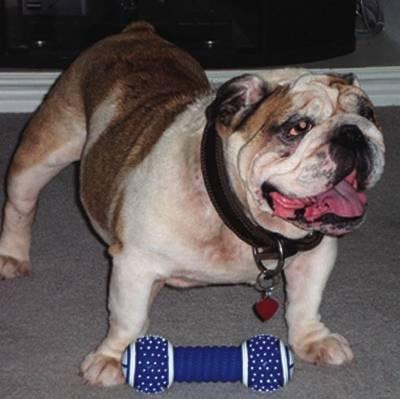
dog